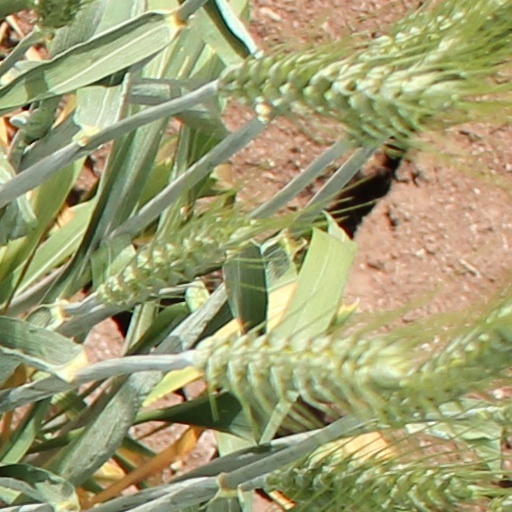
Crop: wheat